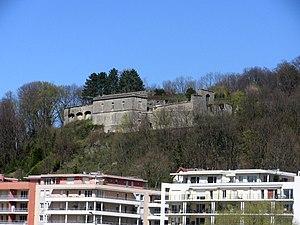
Le fort Beauregard de Besançon (Doubs, France).
Le fort Beauregard est une fortification bisontine construite de 1791 à 1870. Érigé au sommet d'une butte secondaire du mont de Brégille connue sous les noms de Mandelier, puis Beauregard, il avait une importance stratégique, notamment depuis le siège de Besançon, en 1674, qui opposa le Royaume de France aux Provinces-Unies et à la monarchie catholique. Un ouvrage fut construit à la fin du XVIIIᵉ siècle, mais il fallut attendre 1814 et les événements de la Campagne de France pour que les stratèges militaires, le général Marulaz en tête, prennent réellement en main l'édification d'un véritable fort. Dès sa construction, le bâtiment avait la particularité d'intégrer un système polygonal, ce qui pour l'époque faisait de lui le premier, ou l'un de premiers, de ce type en France. Sa principale mission était l'appui du fort de Bregille, alors magasin central de la ville, et la défense des lignes est du centre historique de Besançon.